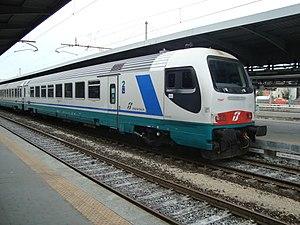
Une voiture-pilote est une voiture de chemin de fer équipée d'une cabine de conduite et qui permet au conducteur de télécommander le ou les véhicules moteur d'un train, véhicules qui ne sont dès lors pas situés en tête du convoi contrairement à la pratique normale. En règle générale, un convoi équipé de voiture-pilote aura un véhicule moteur à son autre extrémité, mais il arrive que ce dernier se trouve au milieu du train et que deux voitures de commande entourent alors le convoi.
Les voitures UIC-Z sont un type standardisé de voitures de chemin de fer.